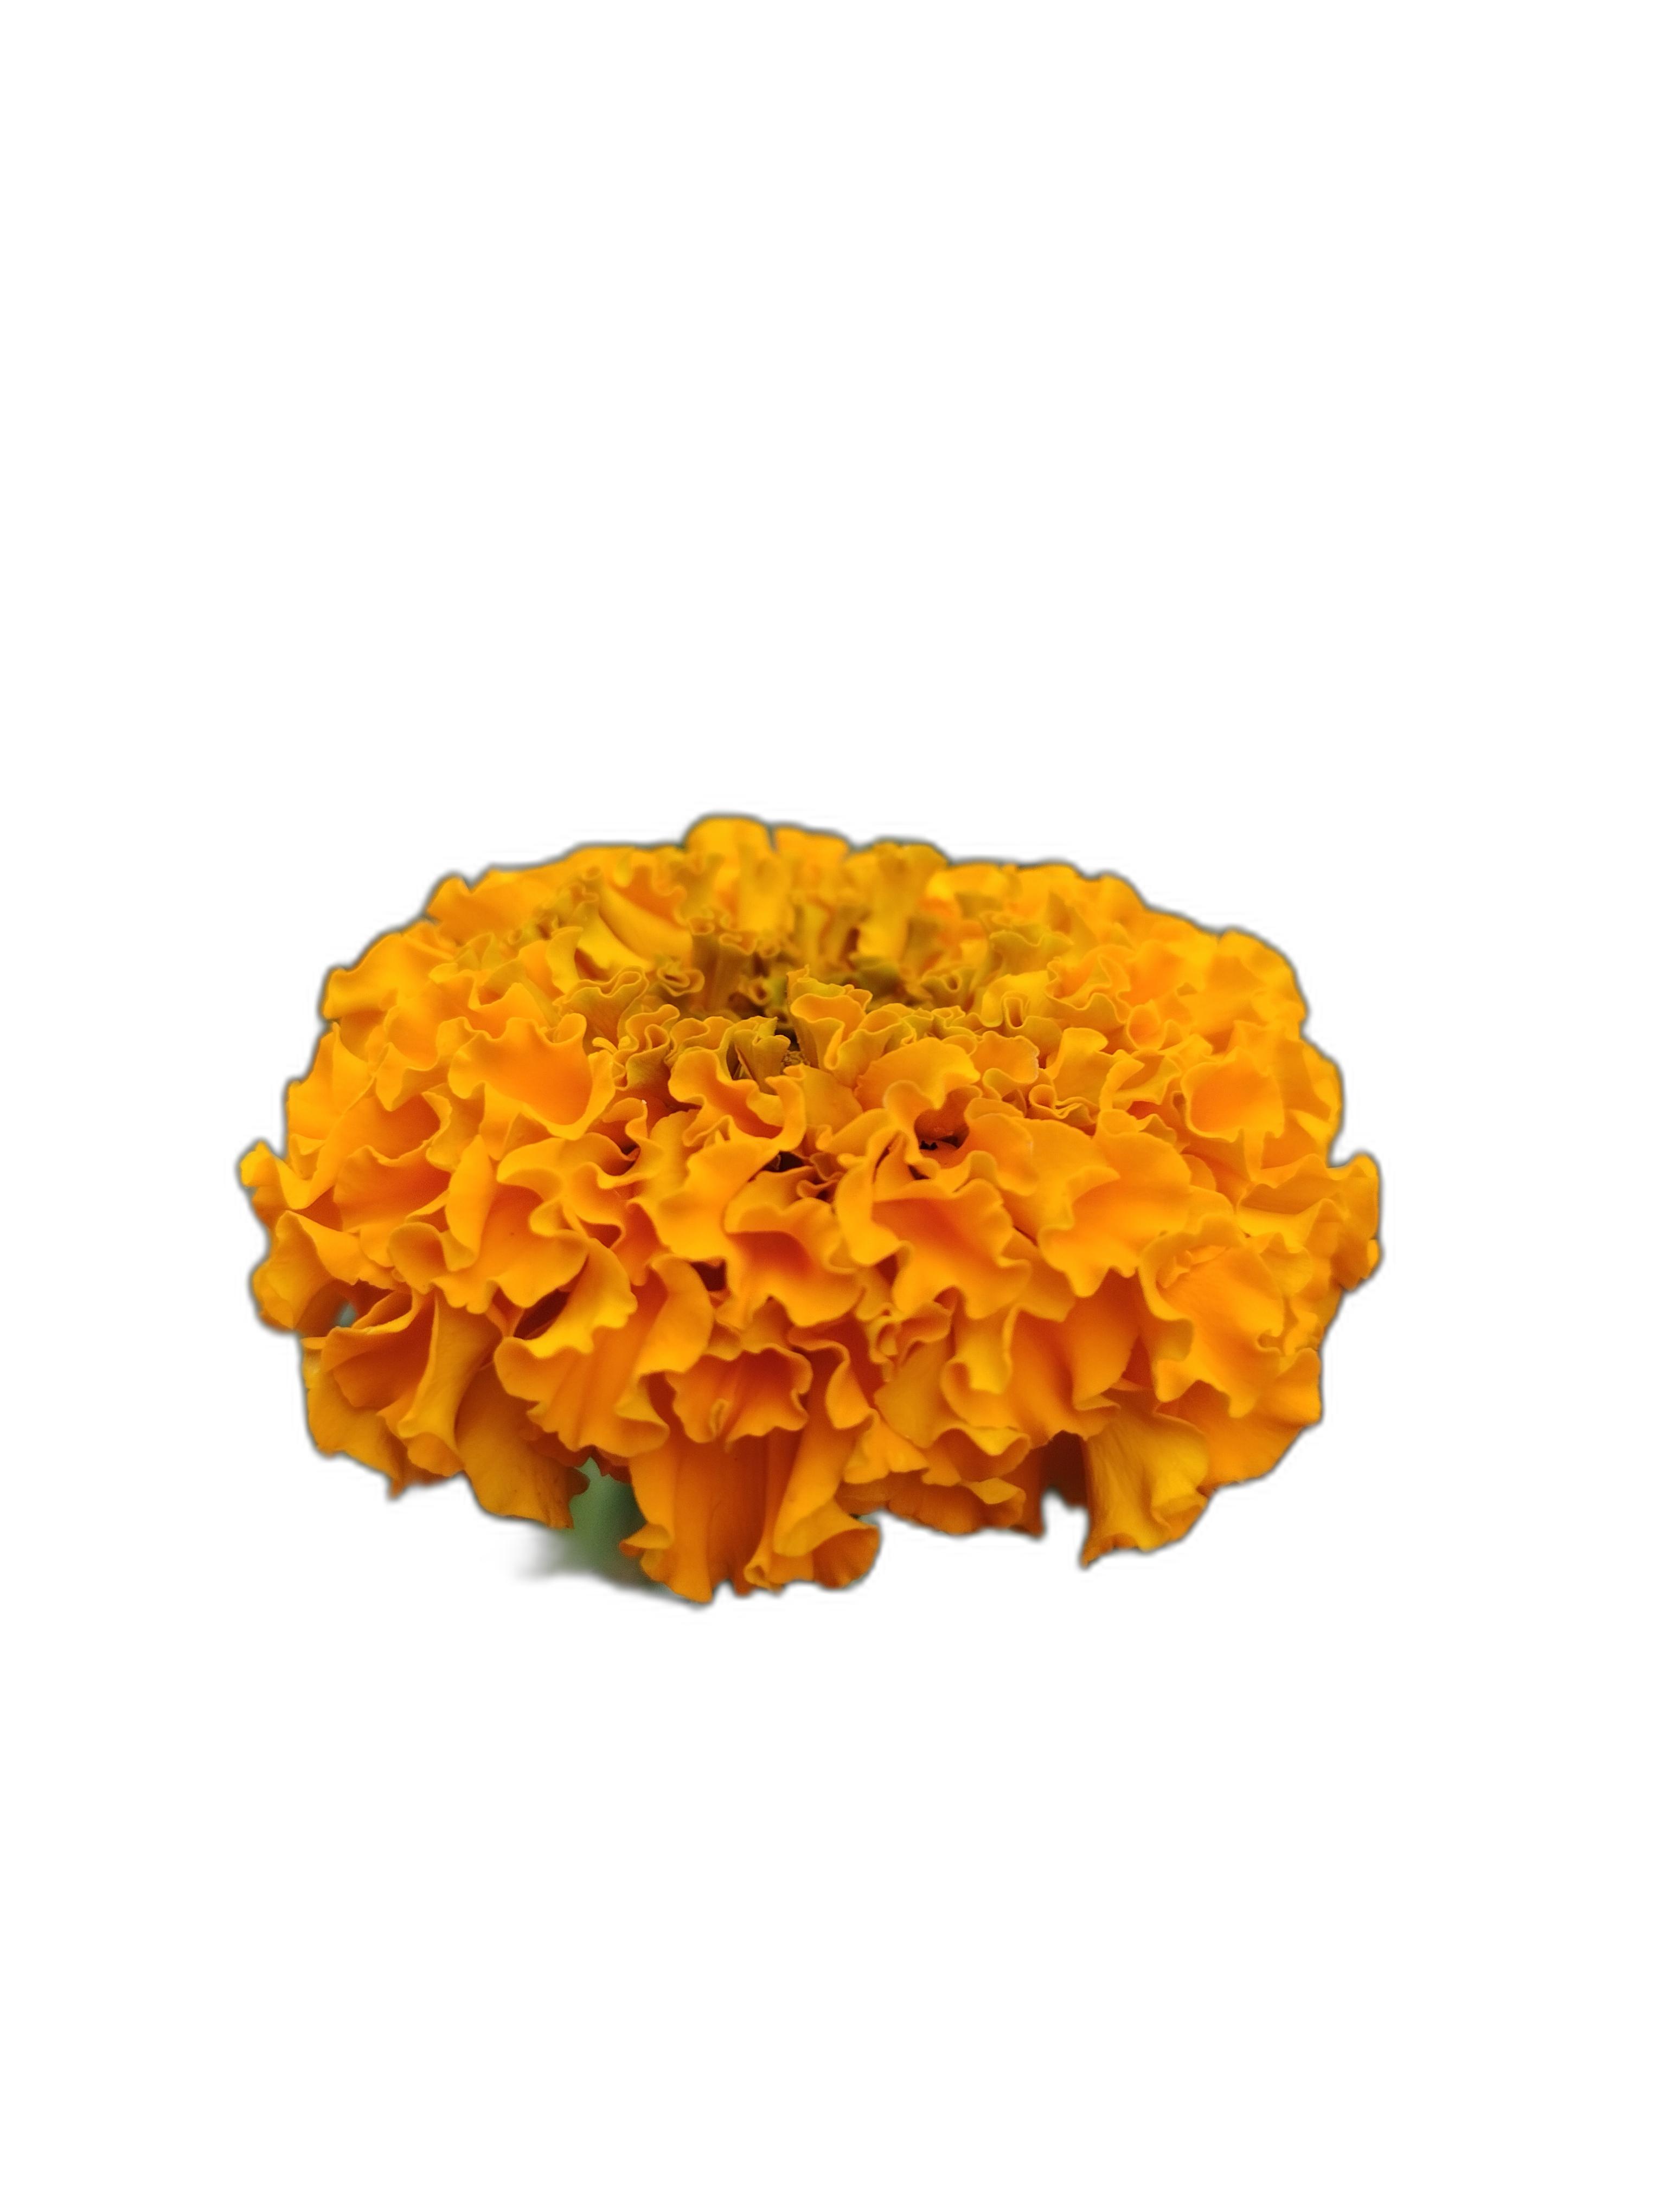
Label: Marigold